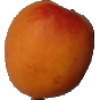
Label: Apricot 1